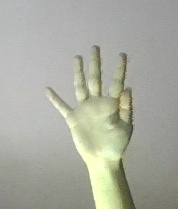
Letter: sheen